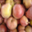
Label: pear